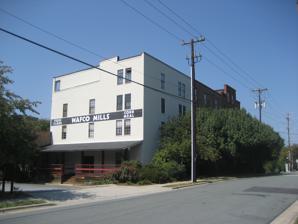
Building: Wafco Mills
Country: United States of America
Year built: 1893
United States historic place Wafco Mills U.S. National Register of Historic Places Wafco Mills, September 2012 Show map of North Carolina Show map of the United States Location 801 McGee St., Greensboro, North Carolina Coordinates 36°4′7″N 79°47′56″W / 36.06861°N 79.79889°W / 36.06861; -79.79889 Area less than one acre Built 1893 ( 1893 ) , 1907, 1912 Architect North, Watson & Company NRHP reference No. 79001716 Added to NRHP May 30, 1979 Wafco Mills is a historic roller mill complex located in Greensboro , Guilford County, North Carolina . The complex consists of a four-story frame building built in 1893 and expanded in 1941, with two four-story brick buildings built in 1907 and 1912.  At the time of its listing the mill retained most of the original machinery.  The mill closed as a business in 1972 and was converted to 28 residential condominiums in 1987.  The mill is currently managed by the Historic Wafco Mills Condominium Association. This historic property was originally constructed as the home of the milling enterprise North, Watson and Company. The earliest component of the complex is three stories tall, constructed of timber and covered in wood clapboards in 1893. Subsequent phases added in 1907 and 1912 were of brick construction and increasingly elaborate design. The 1912 phase is the most elaborate, featuring segmental arched windows, brick corbels, and a stepped parapet gable. The history of the mill is associated with the Watson family.  The mill produced a variety of flour, cornmeal and feeds and operated under the same family management for more than four generations. The complex was abandoned in 1972, leaving its future in doubt until developers proposed converting the buildings to residential use in 1984.  Architects preserved charming features and materials including exposed brick walls and structural timbers.  They created twenty-eight unique living units that were instantly successful.  Wafco Mills is a touchstone to the industrial and commercial development of Greensboro as a well-preserved example of late nineteenth and early twentieth century industrial construction development.  Its collection of milling machinery remained largely intact at the time of Greensboro's most interesting residences. It was listed on the National Register of Historic Places in 1979 and designated a Guilford County Landmark Property in 1995. References